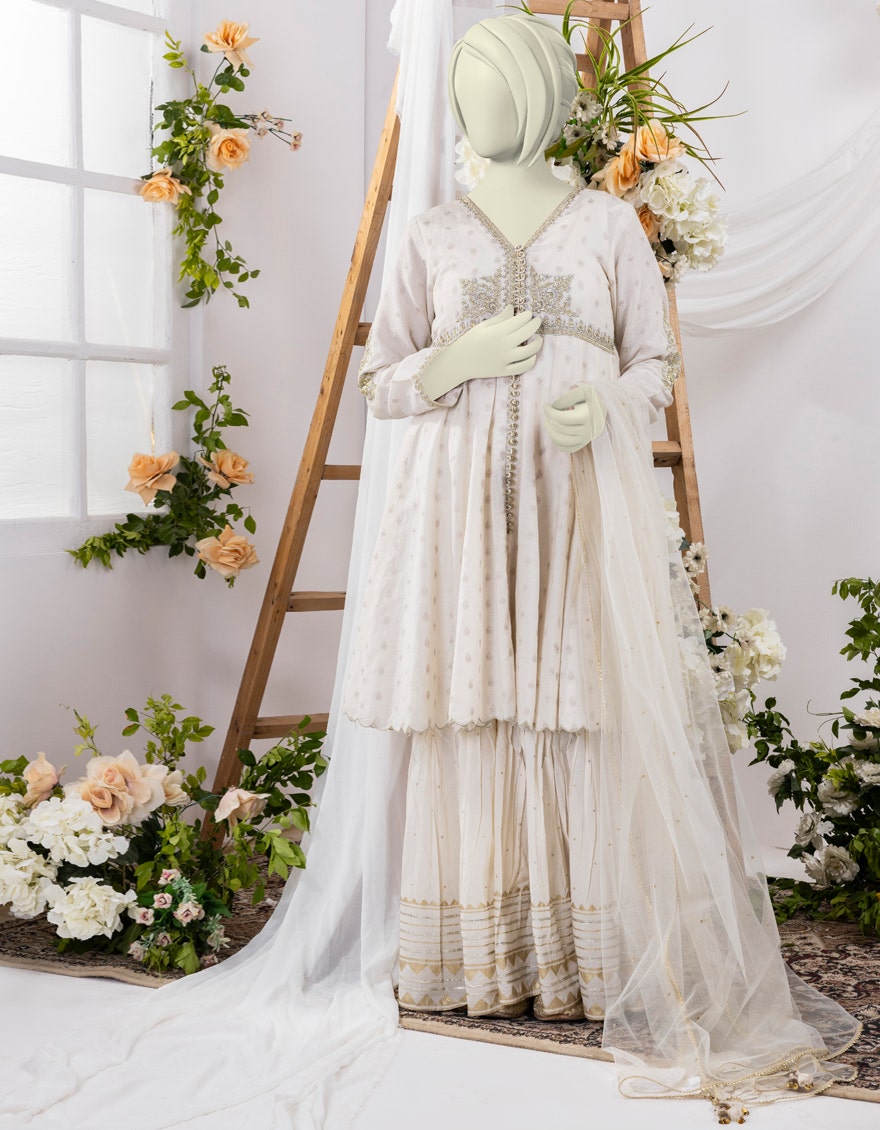
cream embroidered net salwar suit